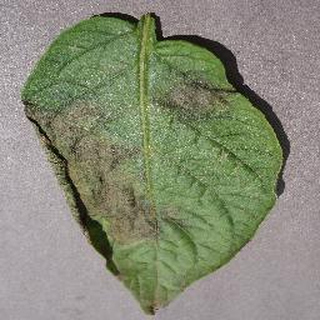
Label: potato_late_blight